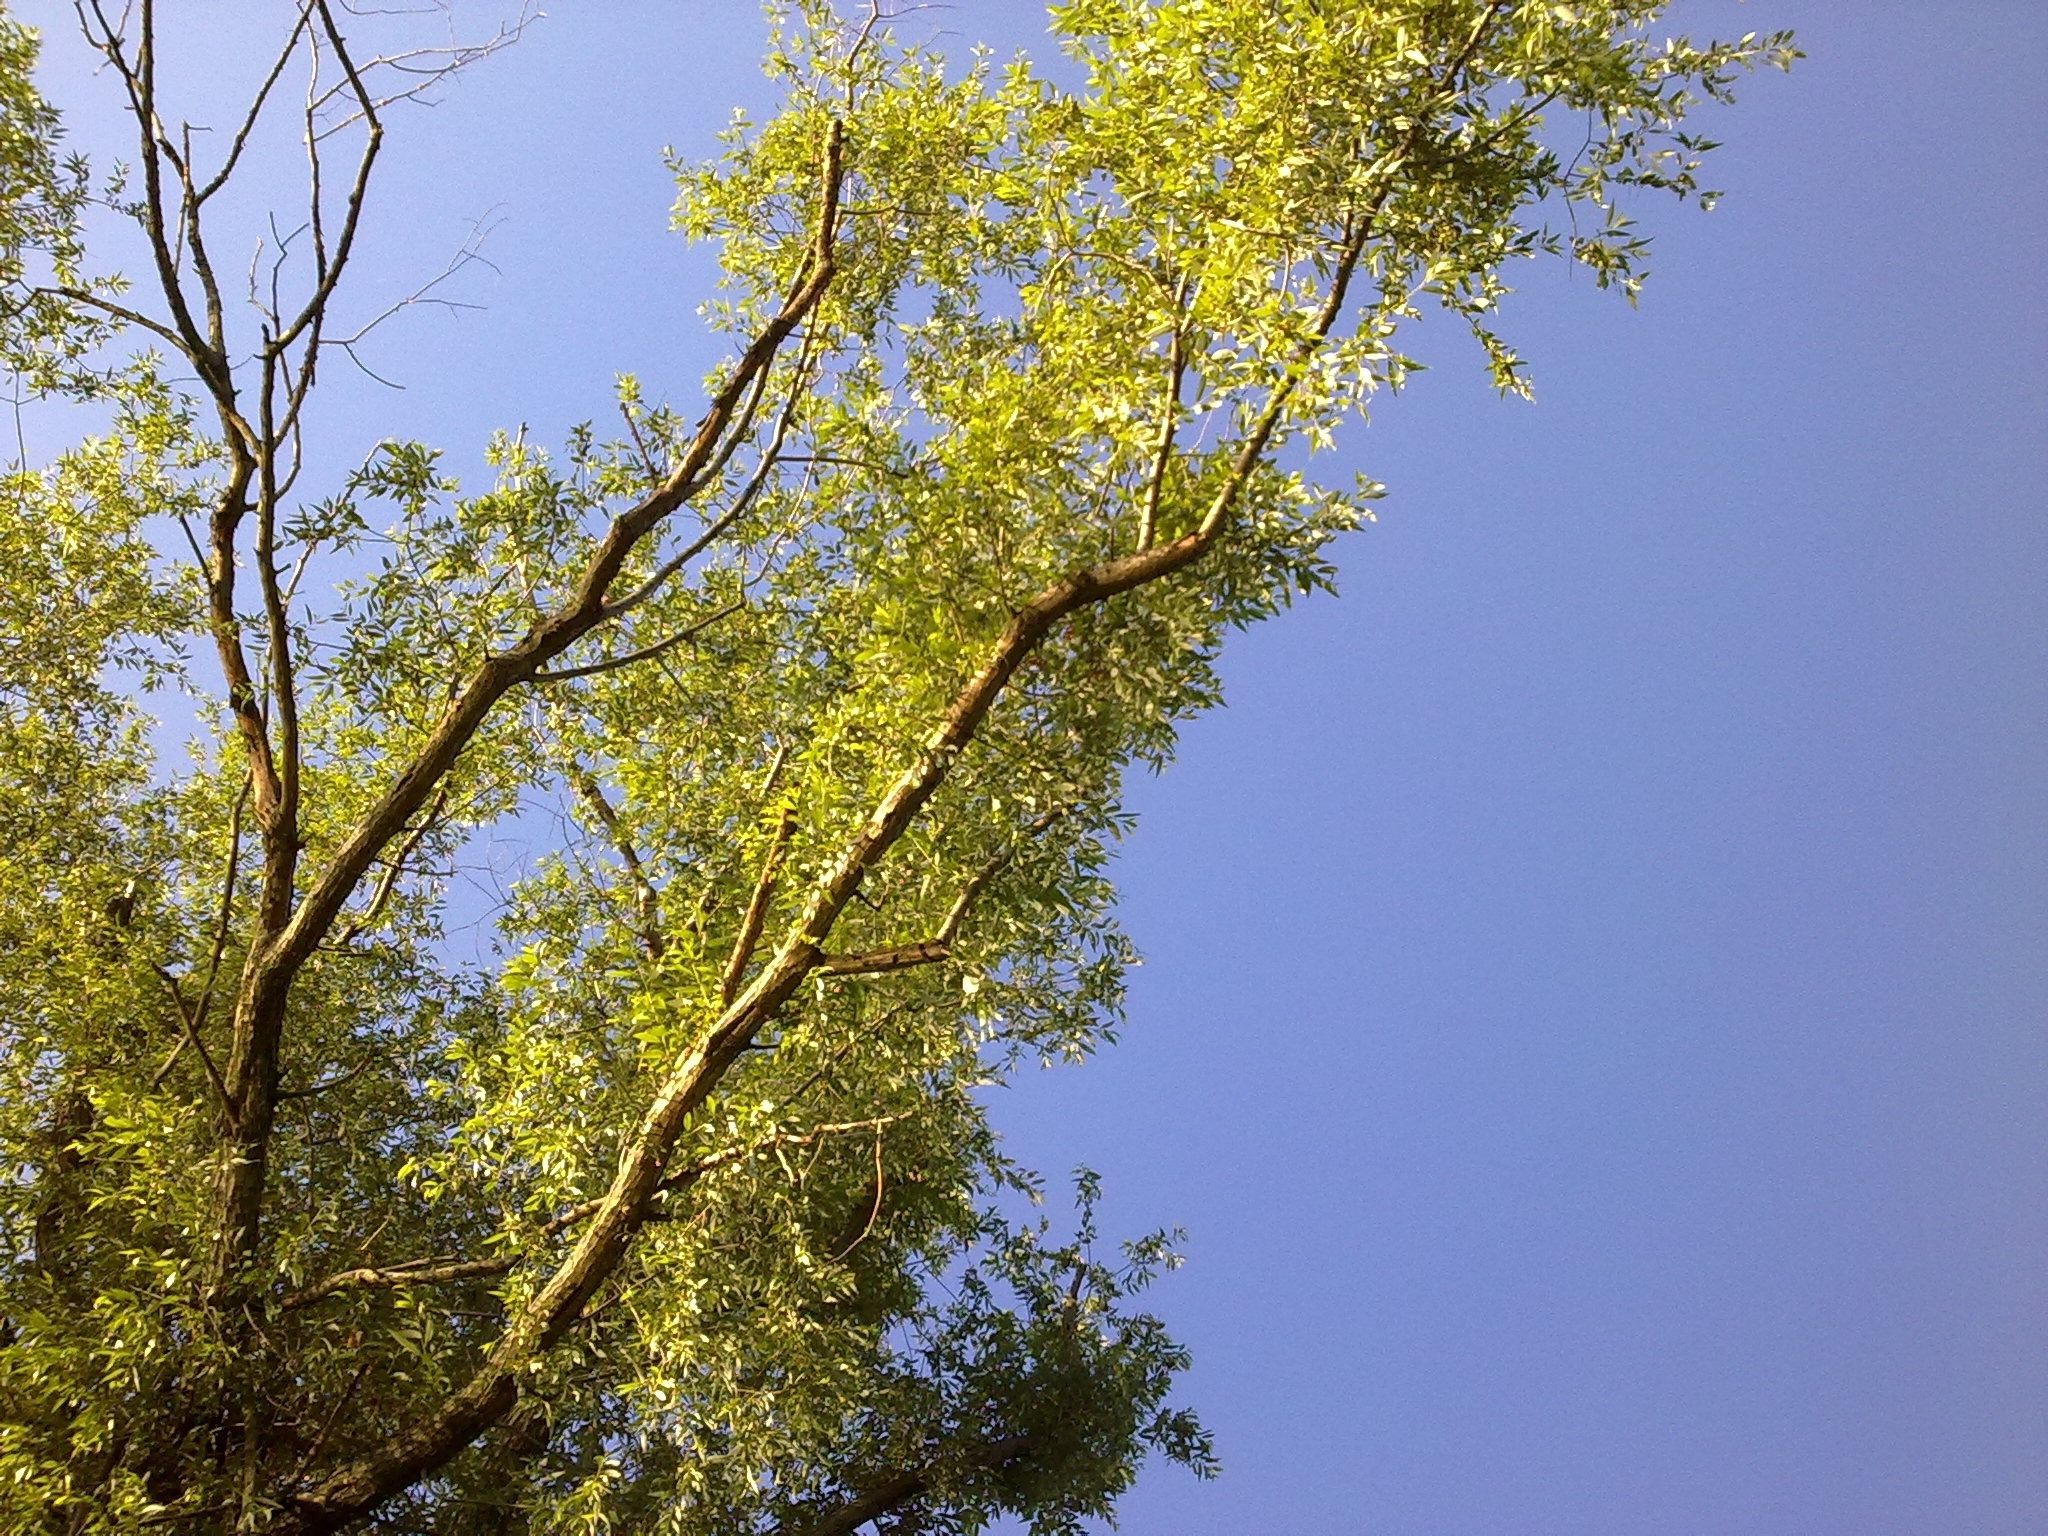
landscape, tree, nature, branch, blossom, plant, sky, sunlight, leaf, flower, green, autumn, flora, ecosystem, maidenhair tree, woody plant